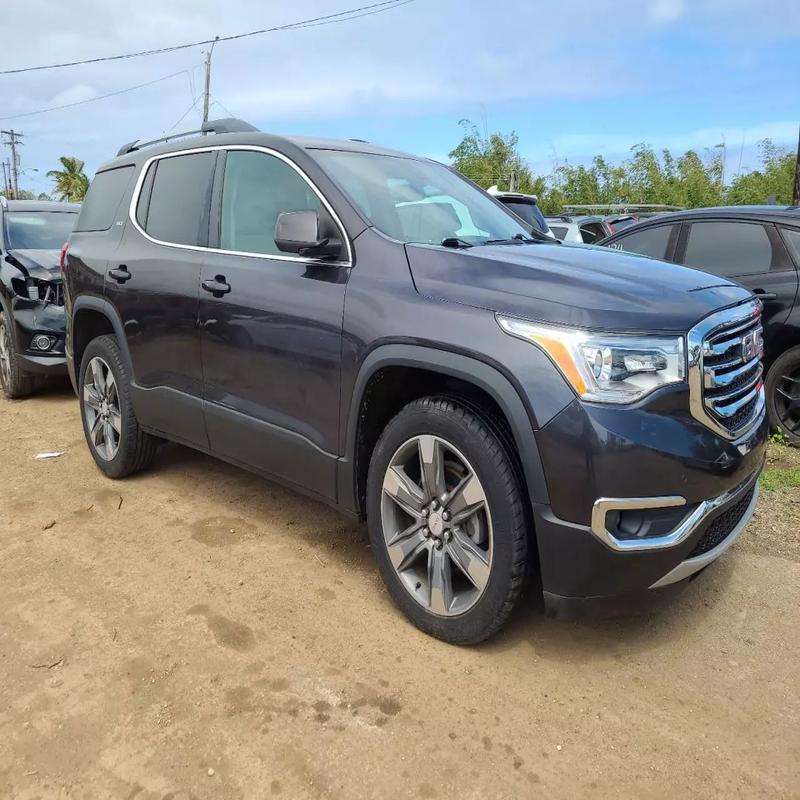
Aucun dommage détecté.
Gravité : aucun